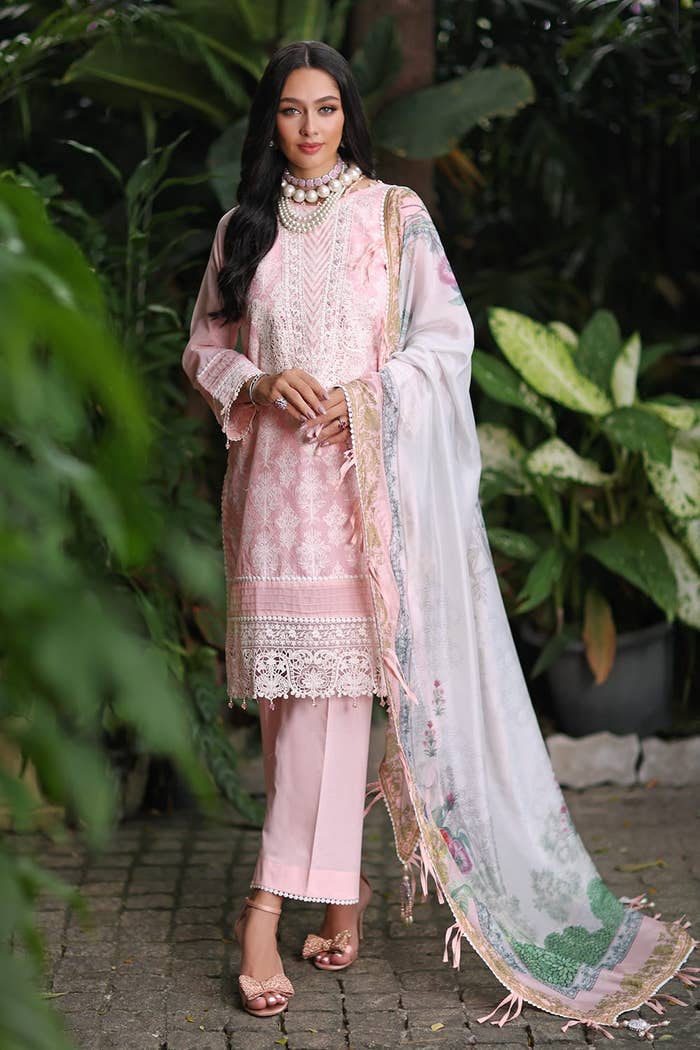
pink karigari suit